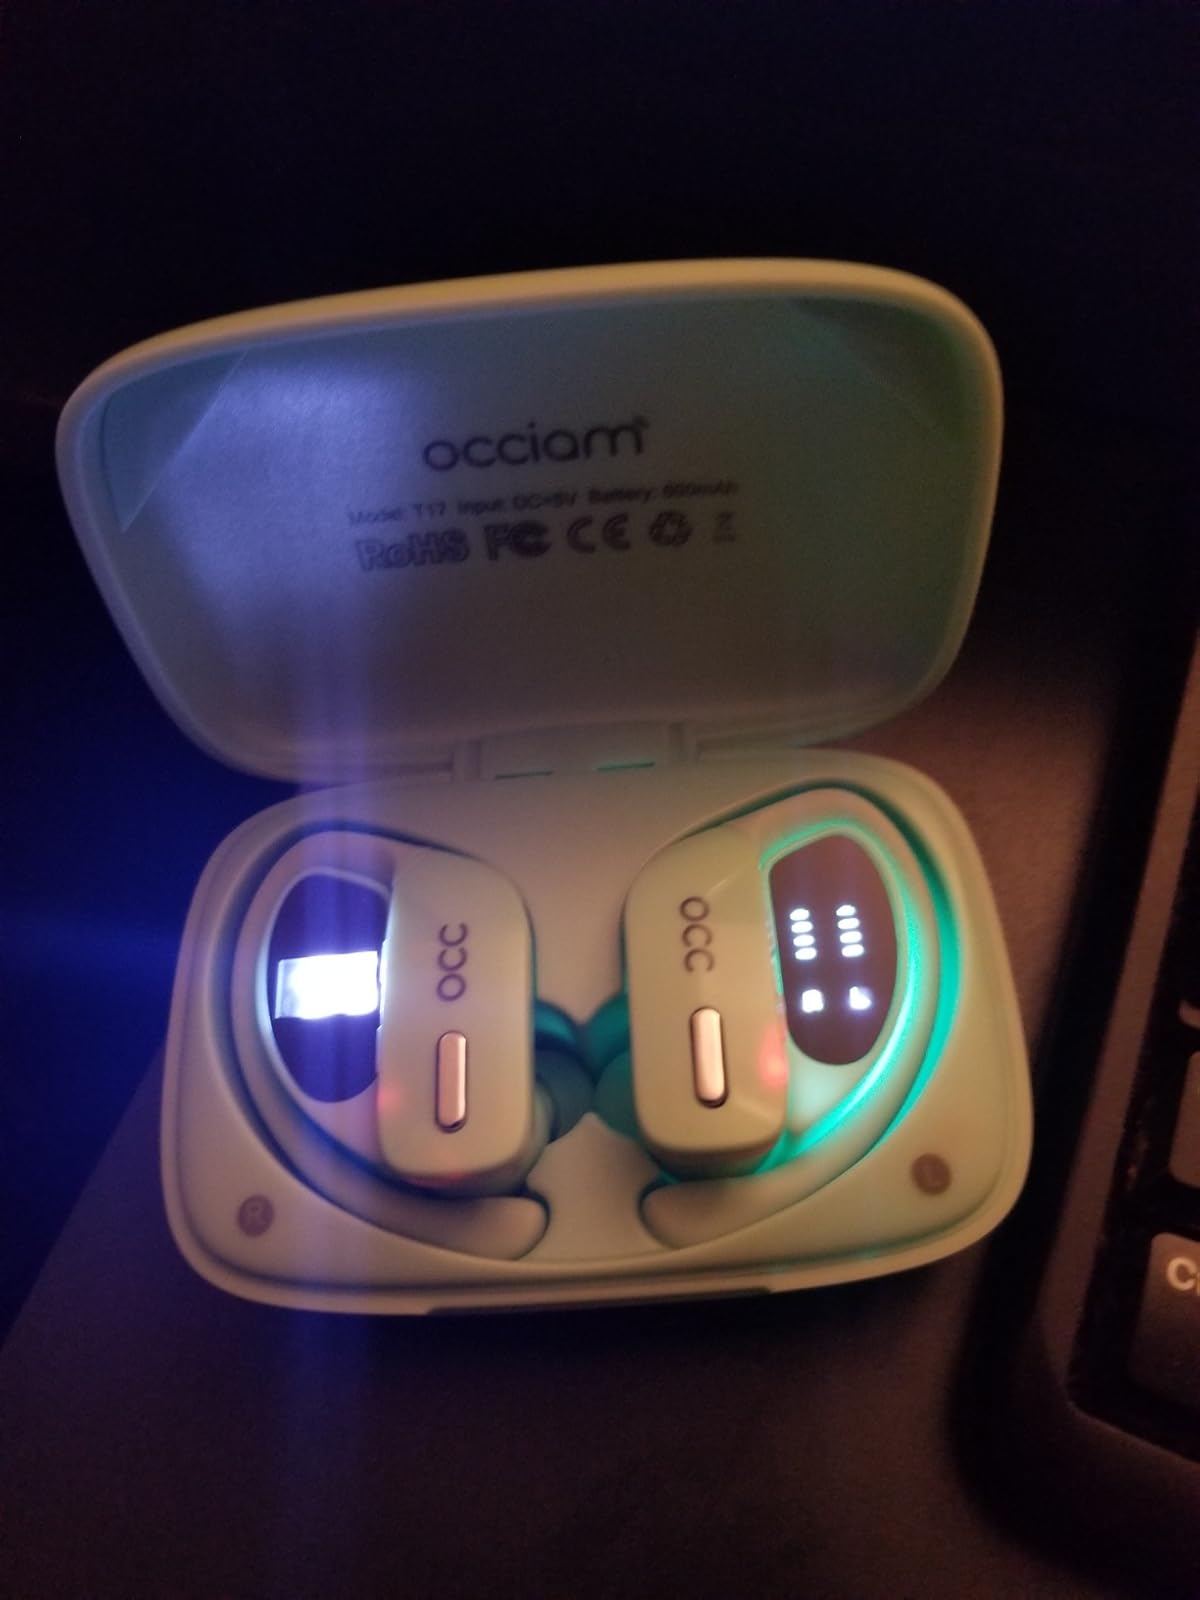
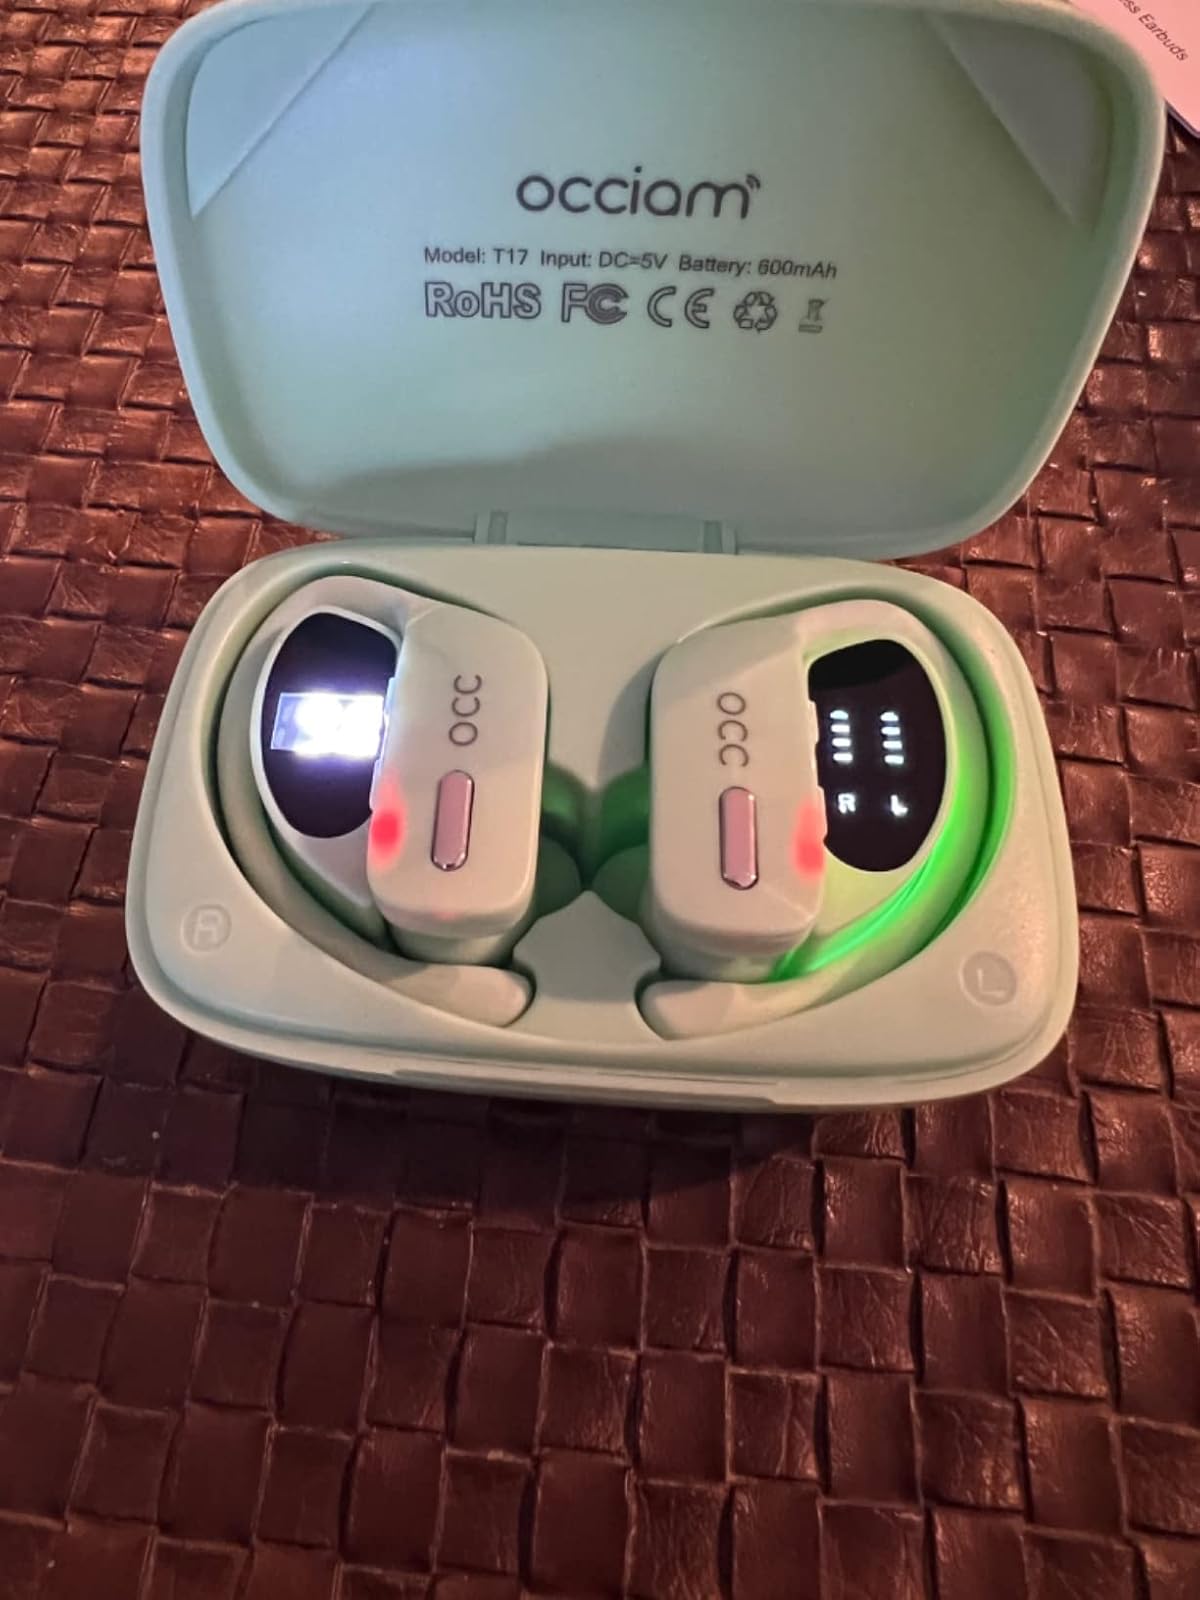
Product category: earbuds
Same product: yes